Caledonia (village), New York

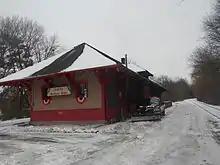
Caledonia's former station for the New York Central Railroad, the location of a barber shop in January 2014

The town was settled around 1797 by families from Scotland. In 1803, the town was incorporated into New York as "Southampton". The name later changed to "Caledonia". The village of Caledonia was incorporated in 1891.